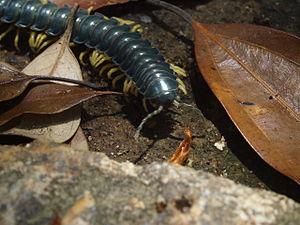
Chelodesmidea est un sous-ordre de mille-pattes.